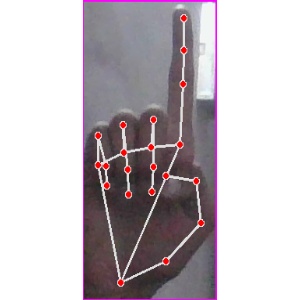
अक्षर: क